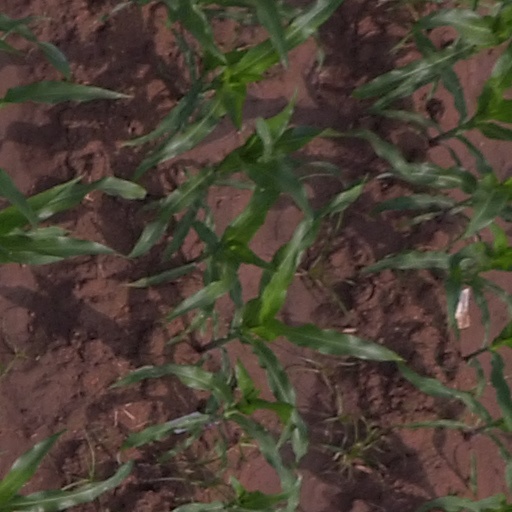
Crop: maize; corn